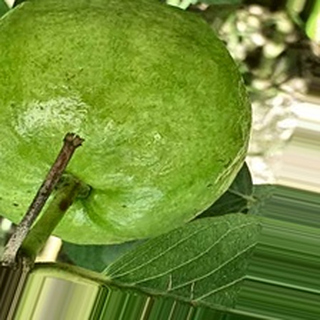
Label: healthy_guava